Blackpink

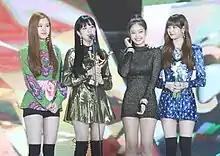
Blackpink at the 32nd Golden Disc Awards

A concert film celebrating the group's eighth debut anniversary entitled "Blackpink World Tour [Born Pink] in Cinemas" was released in theaters across 110 countries worldwide starting on July 31, 2024, consisting of their performances from Seoul's Gocheok Dome alongside footage from other cities on the tour. Blackpink hosted a "pink carpet" event on August 9 for the film at Times Square in Yeongdeungpo District, Seoul. They also held a fan sign event in Seoul on August 8, the date of their eighth anniversary, to which 88 fans on Weverse received invites through a lucky draw. YG Entertainment's founder Yang Hyun-suk confirmed a 2025 comeback and world tour from Blackpink in a video released on July 2024 detailing the label's upcoming plans.